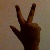
The image shows a hand gesture representing the number 3 in Indian Sign Language.